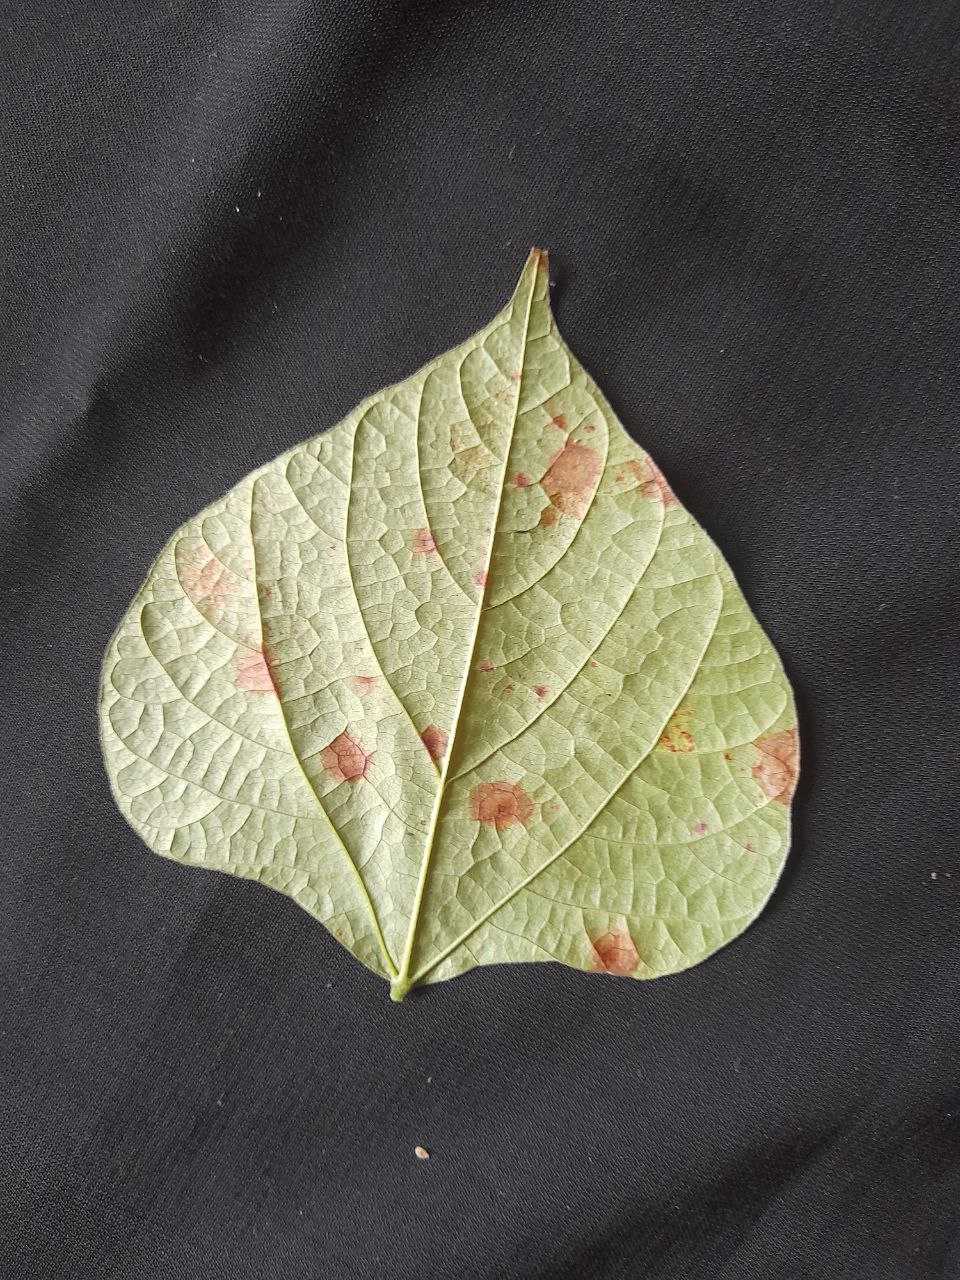
Crop: bean
Leaf condition: Rust